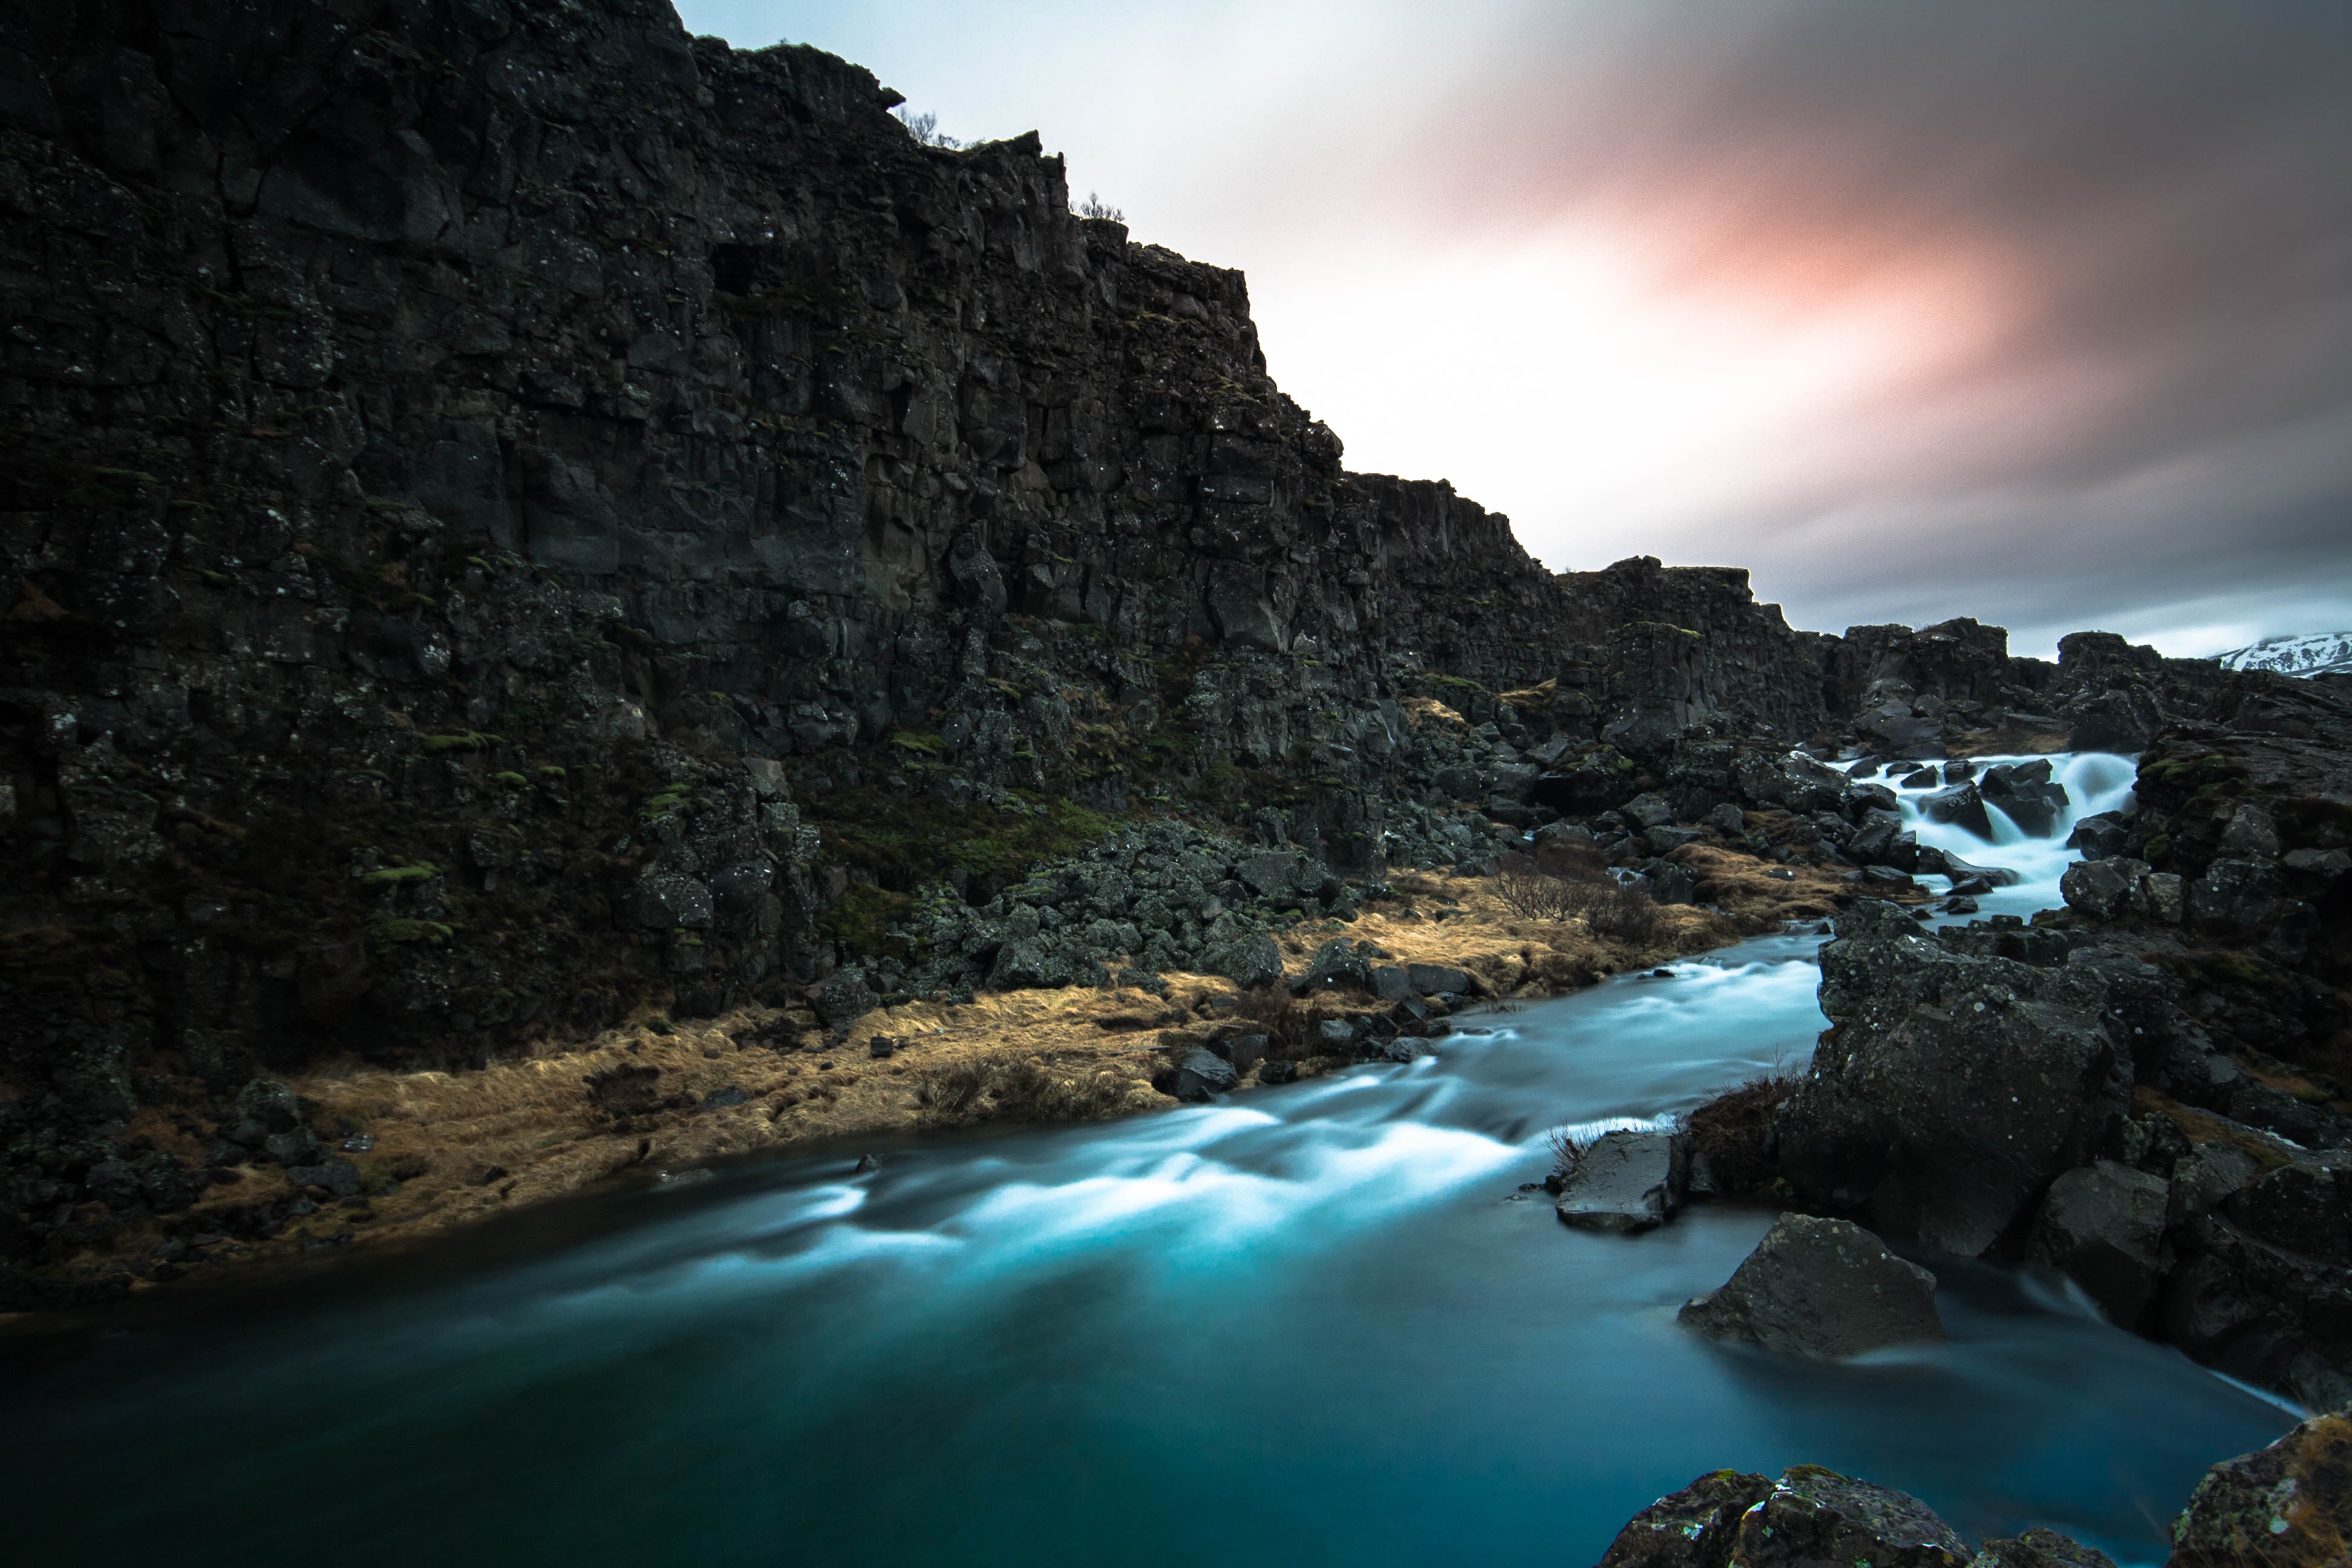
landscape, sea, coast, water, nature, rock, ocean, mountain, cloud, shore, wave, river, cliff, dusk, reflection, bay, terrain, body of water, water feature, landform, sea cave, geographical feature